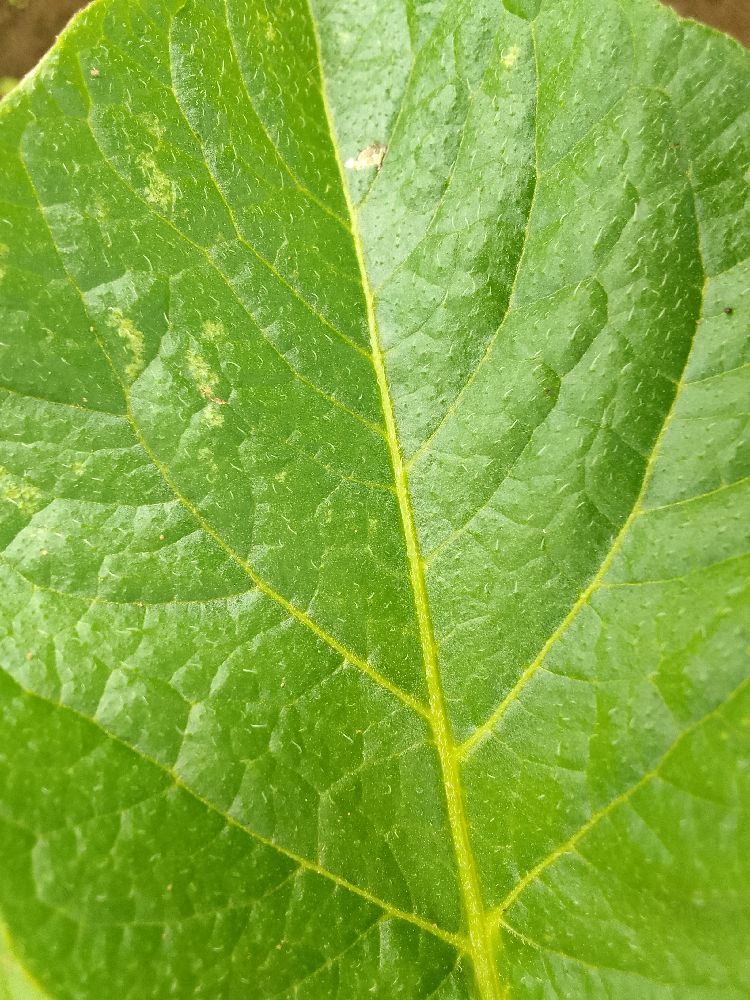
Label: Healthy